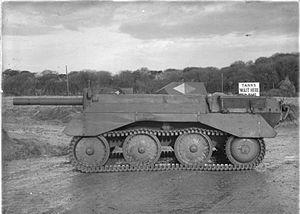
L‘Alecto est un canon automoteur expérimental britannique conçu durant la Seconde Guerre mondiale et abandonné avec sa fin en Europe.